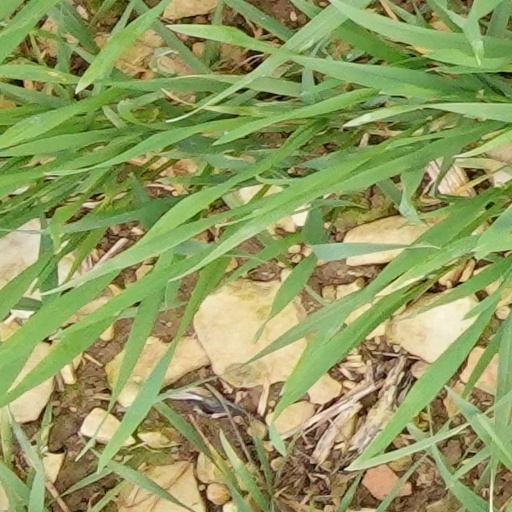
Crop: wheat